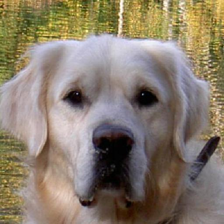
Label: animals